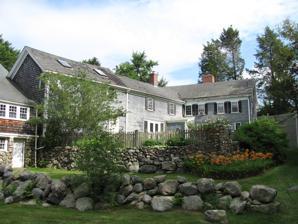
Building: Hoar Tavern
Country: United States of America
Year built: 1680
United States historic place Hoar Tavern U.S. National Register of Historic Places North view of the Hoar Homestead Show map of Massachusetts Show map of the United States Location 268 Concord Tpke Lincoln, Massachusetts Coordinates 42°26′8.0″N 71°16′35.9″W / 42.435556°N 71.276639°W / 42.435556; -71.276639 Area 2 acres (0.81 ha) Built 1680 NRHP reference No. 73000301 Added to NRHP July 23, 1973 Hoar Tavern , or the Hoar Homestead , is a historic tavern and house northeast of downtown Lincoln on Reiling Pond Road in Lincoln, Massachusetts .  With a construction history dating to 1680, it was for nearly two centuries home to the Hoar family, a prominent legal and political family in Massachusetts.  It was listed on the National Register of Historic Places in 1973. Description and history The former Hoar Tavern is set close to Massachusetts Route 2 in eastern Lincoln, from which it is now separated by sound barriers and a low stone wall.  The tavern property, about 2 acres (0.81 ha), includes the house/tavern and a barn of significant antiquity, the two now joined by an ell.  The tavern is a 2 + 1 ⁄ 2 -story wood-frame structure, oriented facing south towards Route 2, which follows the route of the colonial-era Cambridge Turnpike. The main facade is five bays wide, with a projecting entry vestibule at the center.  It has a central chimney, and is sheathed in wooden clapboards.  The interior includes high-quality 18th-century wood paneling, as well as features indicative of its First Period construction.  The barn is a large timber-framed structure, with beams 18 inches (46 cm) thick. The house was probably built by Daniel Hoar in the 1680s, when the area was still part of Concord .  Daniel's son John and grandson Samuel were both active in Lincoln town affairs, and served in the Battles of Lexington and Concord at the outbreak of the American Revolutionary War .  Samuel's son ( also named Samuel ), was a leading attorney in Massachusetts in the first half of the 19th century, and his sons, Ebenezer Rockwood Hoar and George Frisbie Hoar , were both prominent in state and national politics.  The property operated for over a century by the Hoars as a tavern, was sold out of the family in 1869. See also List of the oldest buildings in Massachusetts National Register of Historic Places listings in Middlesex County, Massachusetts References